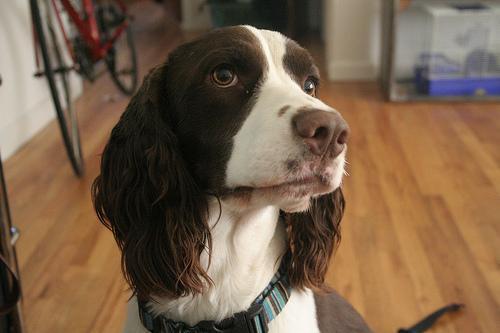
English_springer